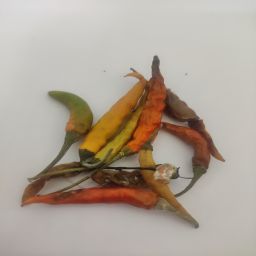
Crop: Chile Pepper
Quality: Damaged